San Ángel

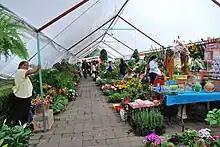
Plants for sale at the Feria de las Flores

The main annual event in San Ángel is the "Feria de las Flores" (Flower Fair) in July. This event has its origins in the pre-Hispanic period as an event dedicated to Xiuhtecuitl, a god of flowers. The purpose of the original event was to seek the god's protection for the area's floral and fruit crops. When the Carmelites come to the area, they adapted the ritual to Our Lady of Mount Carmen, making her the patroness of the area. This resulted in a festival with both indigenous and Catholic elements. The modern version of the festival began in the late 19th century. Although the religious event continued through the colonial period, its popularity had waned. In 1885, an effort was made to rescue the tradition, having two events, one dedicated to the Our Lady of Mount Carmen and the other to Xiuhtecuitl. These were fused in 1940 by borough authorities with the name la Feria de las Flores de San Ángel. Since then, the event has become more secular. It begin with a parade of floats starting at the Parque de la Bombilla, and includes activities such as painting exhibitions and contests, concerts, dance and theater recitals, charreada and food tasting.